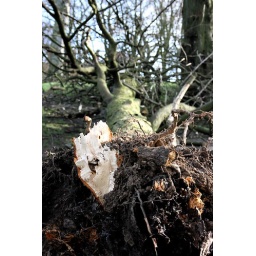
fallen tree in red house park